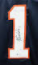
Number: 1